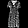
Label: Dress